Marija Šerifović

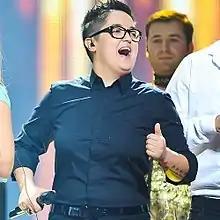
Šerifović in 2012

Marija Šerifović (born 14 November 1984) is a Serbian singer. Born in Kragujevac, she is best known for winning the Eurovision Song Contest 2007 in Helsinki, Finland with "Molitva", becoming Serbia's first and to date only winning entry.